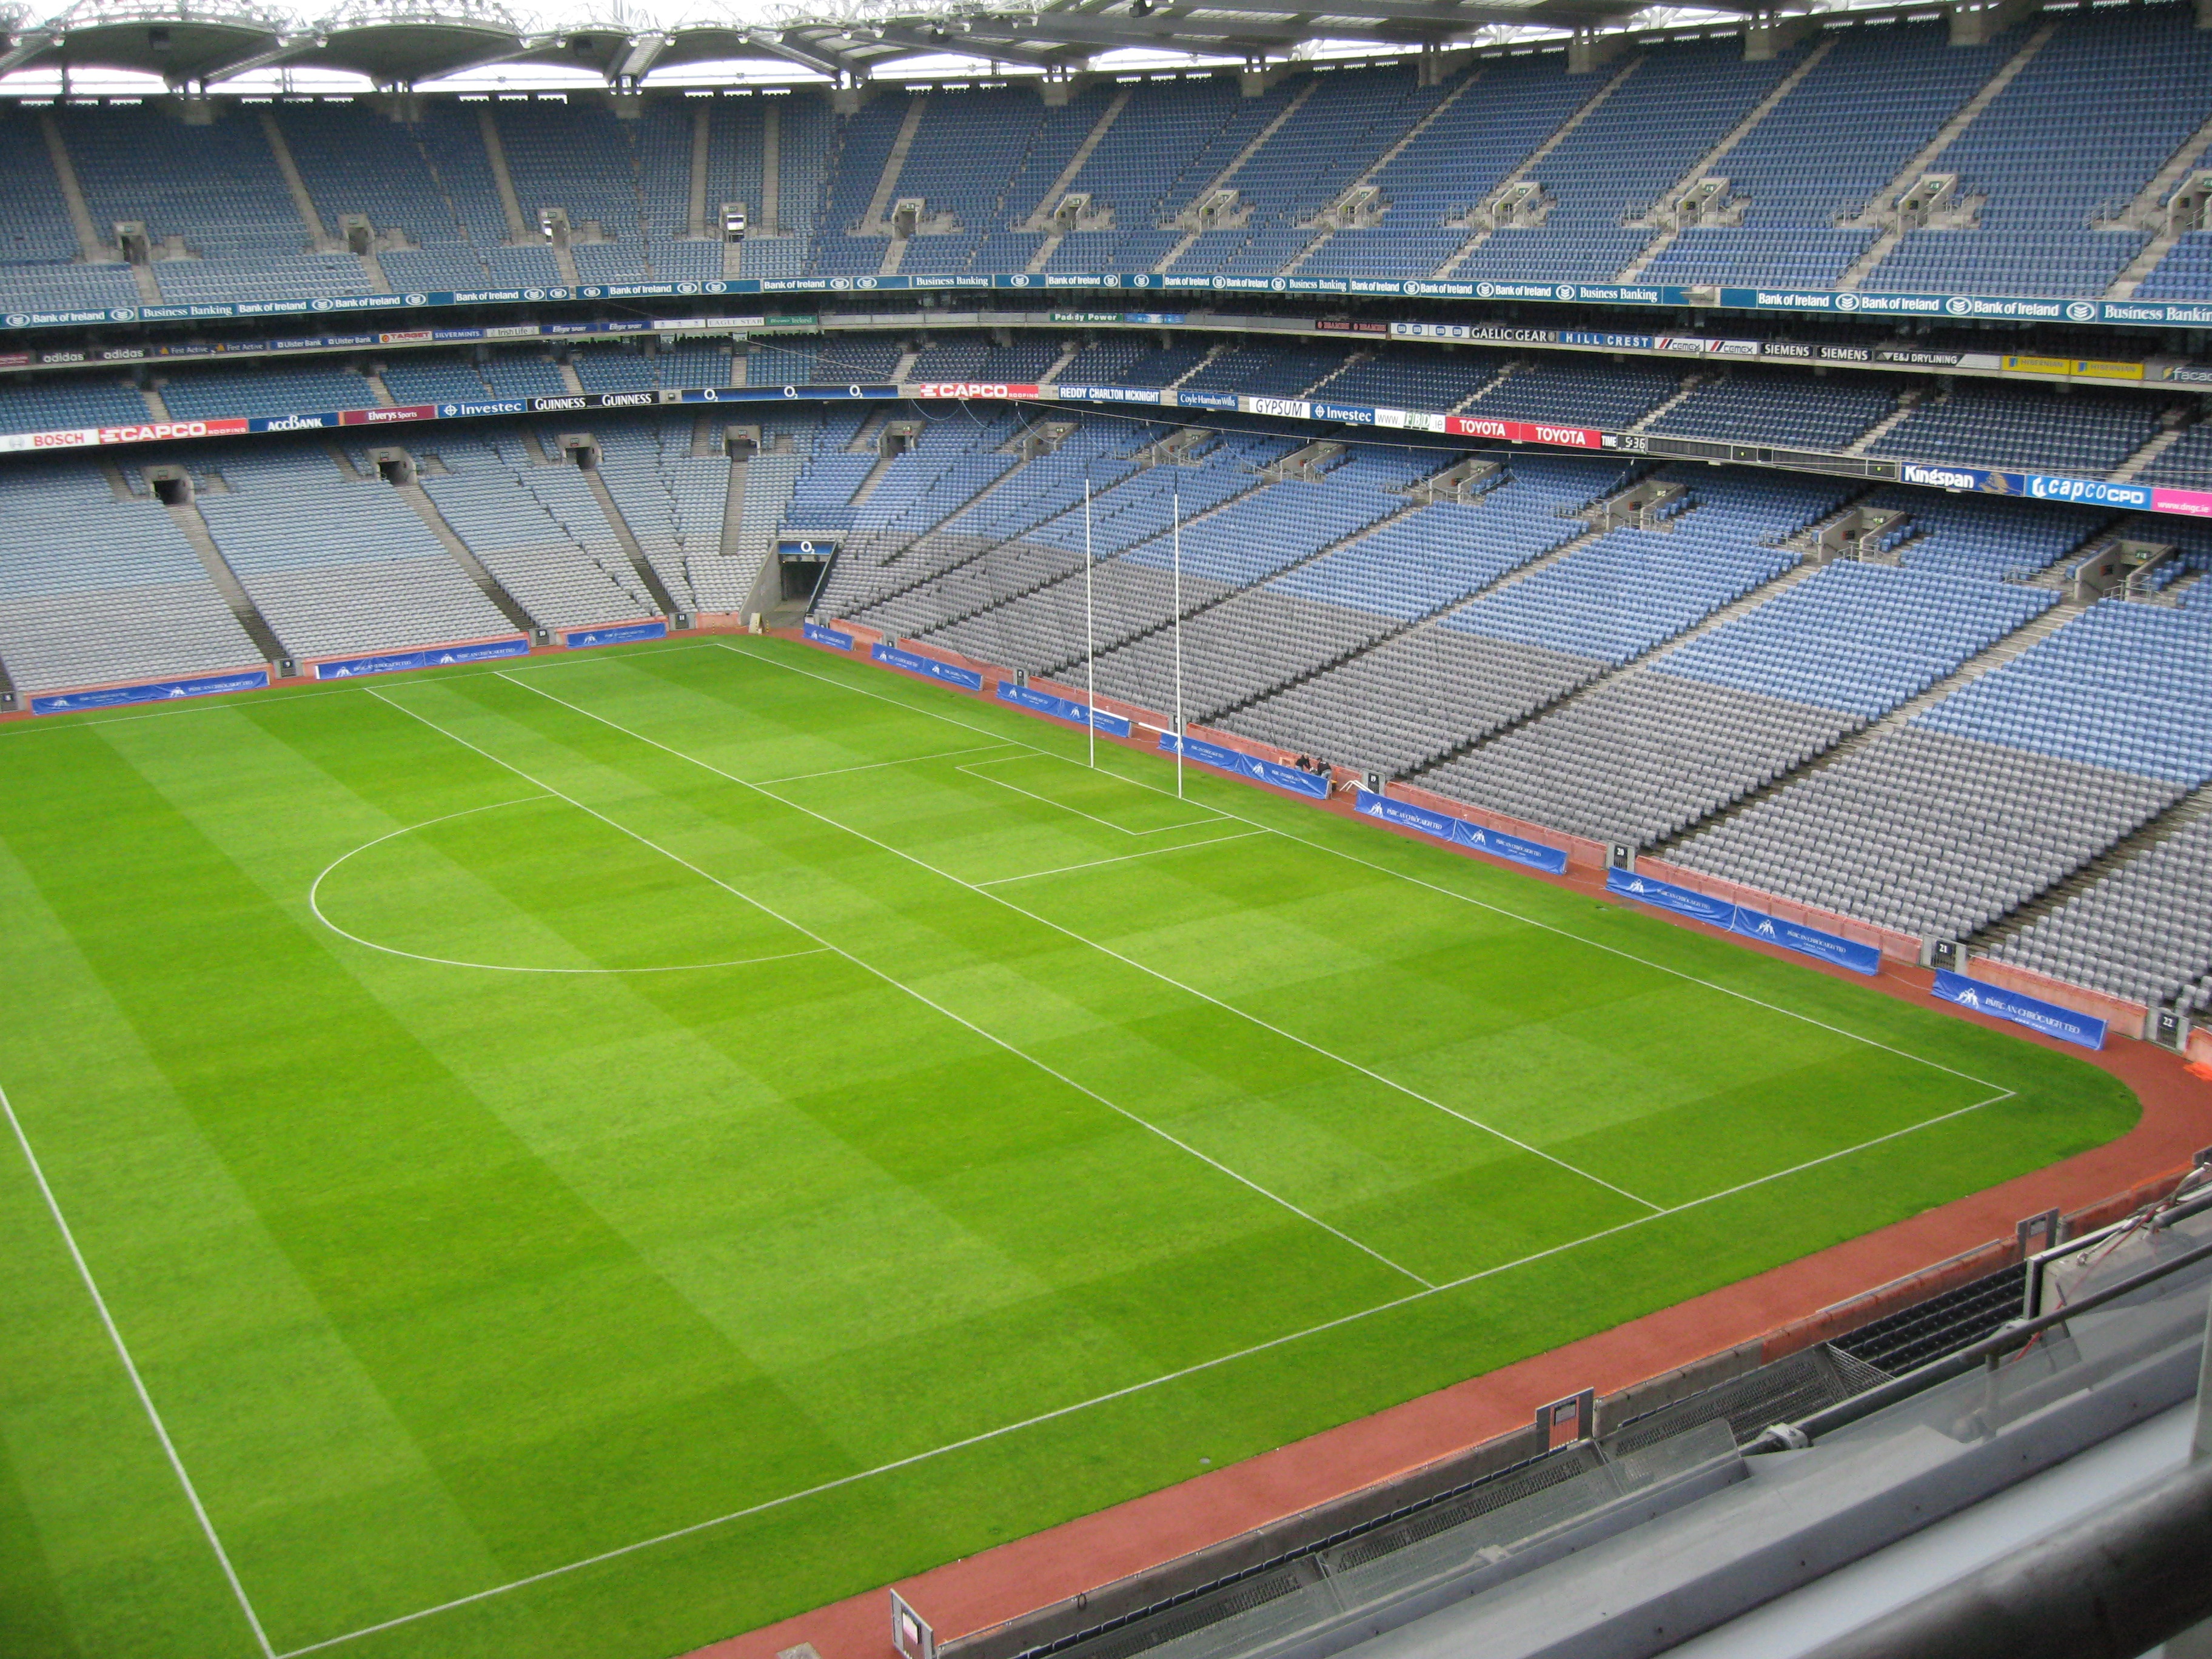
structure, football, stadium, player, baseball field, rugby, arena, net, ireland, race track, dublin, baseball park, croke park, gaelic football, geographical feature, sport venue, soccer specific stadium, arena football